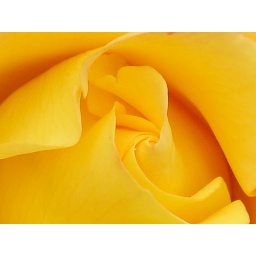
This was floating in a bowl of water at a party